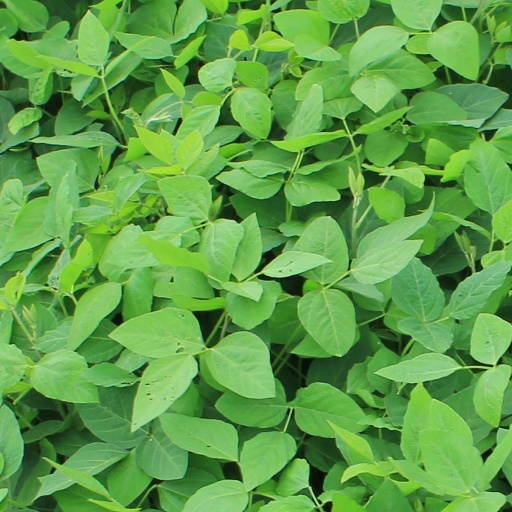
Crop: soybean